Battle of Halberstadt

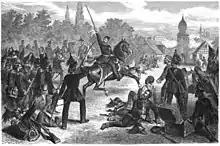
An artist's impression of Duke Frederick William leading the storming of Halberstadt. Engraving by Hermann Lüders (1836–1908) published in 1870.

The nearest troops to the duke's line-of-march were the 1,980 strong 5th Westphalian Infantry Regiment, who formed the garrison of Magdeburg; they were ordered to join forces with Reubell's division before engaging the Brunswickers. The 5th Infantry, led by Colonel Pierre Simon Mayronnet (Count Wellingerode), reached Halberstadt at 11 am on 29 July, still 150 kilometres from Reubel. At 1 pm, local gendarmes warned Wellingerode that the Brunswickers were in Quedlinburg, some 14 kilometres distant. The Westphalians took little immediate action, possibly believing that the Brunswickers would take a considerable time to cover the distance and was apparently surprised to find that they were approaching the town at 5 pm. Sending out his voltigeurs to form a skirmish line, Wellingerode sent the rest of his infantry to defend the gates of the medieval town walls, supported by the troops of the town's garrison. At 7 pm, the duke led one column against the Harsleber Gate while a second attacked the Kuhlinger Gate and a third, the Johannis Gate. Despite a spirited defence, all three gates were breached and obstructions, including carts full of manure, were cleared away. The Brunswickers rushed into the town shouting their battle cry of "Seig oder todt!" ("Victory or death!"); when the cavalry reached the main square they found the powerful regimental reserve, but this contingent, believing that they were surrounded by superior forces, surrendered. By midnight, most of the town was under Brunswick control; only the 5th Infantry's two grenadier companies held out by barricading themselves into some large houses, but finally surrendered at 5 am when the duke brought his artillery into position outside. Westphalian losses were about 600 dead and wounded, with 2,080 taken prisoner and the regimental colours captured. The Brunswick Corps lost about 400 killed and wounded.